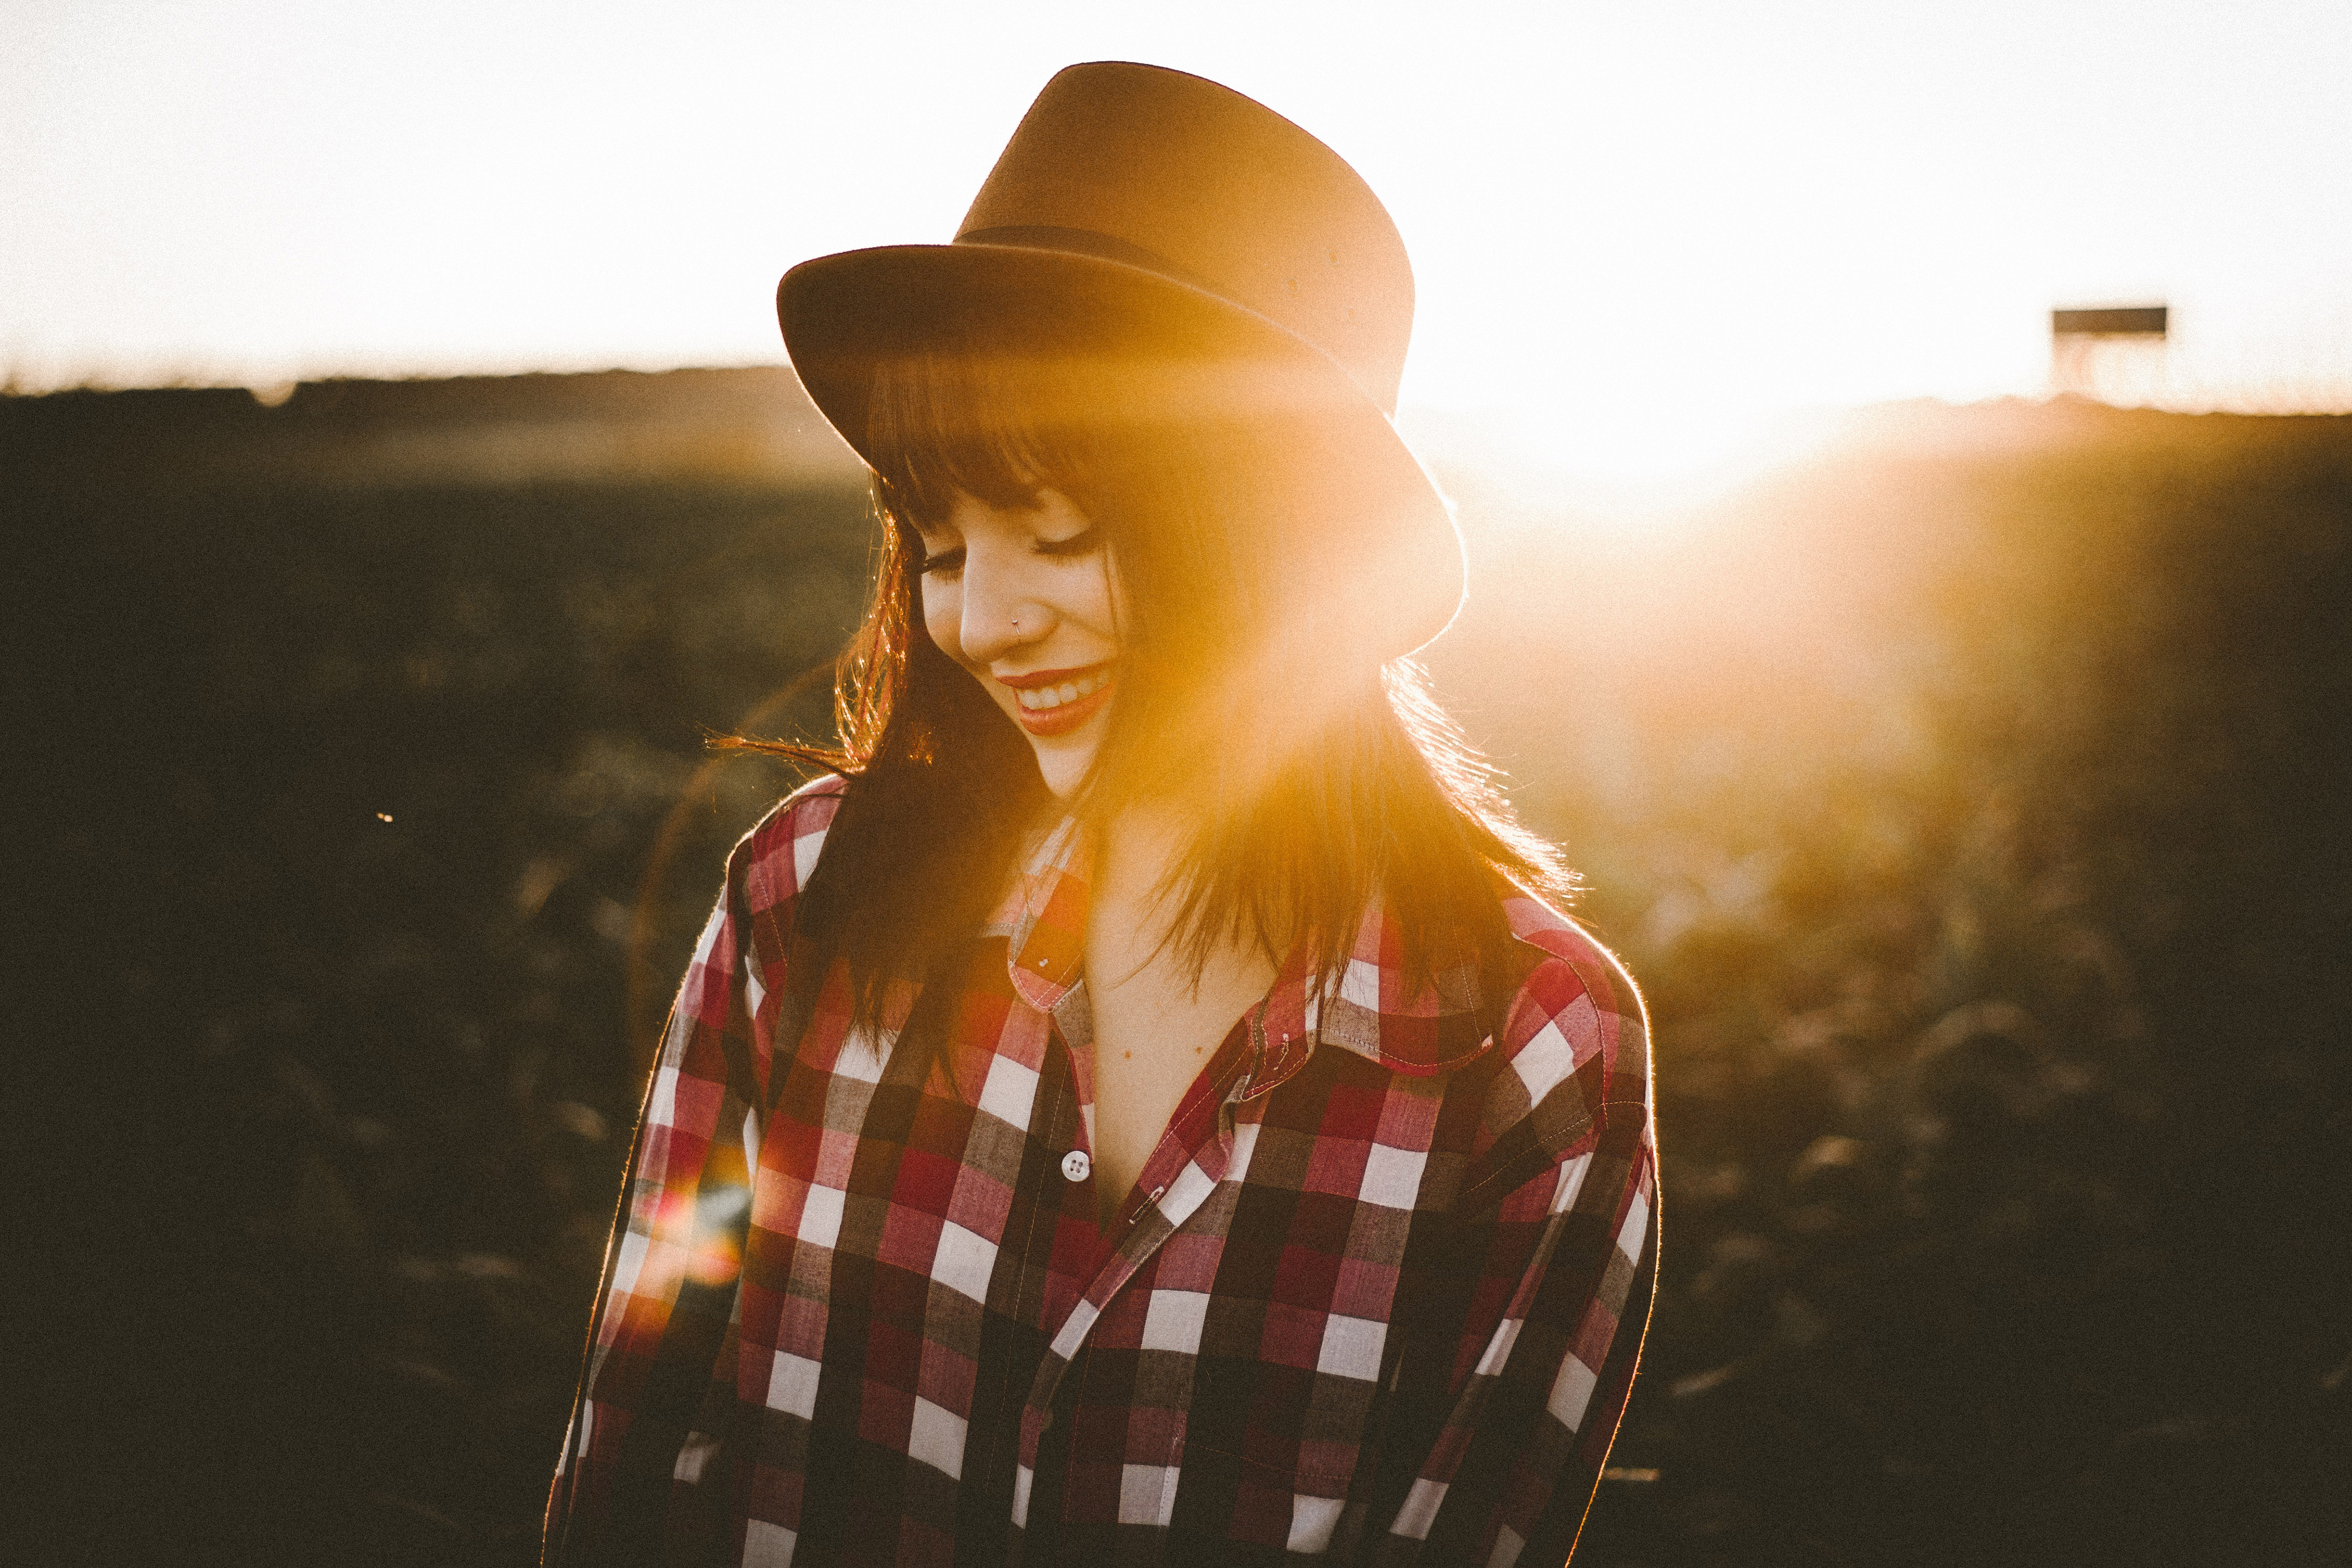
hair, light, red, beauty, backlighting, sunlight, lens flare, blond, lip, yellow, sky, fashion, hat, photography, headgear, summer, cool, brown hair, photo shoot, fashion accessory, flash photography, long hair, vintage clothing, model, portrait photography, sunset, style, fedora, sun hat